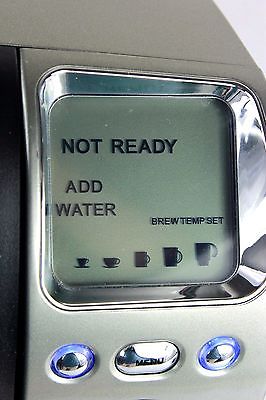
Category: coffee maker